Crackout (video game)

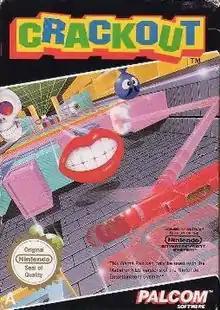
European cover art

is a video game by Konami that was released in Japan for the Family Computer Disk System on December 13, 1986, and in Europe and Australia for the Nintendo Entertainment System in 1991. It is a Breakout clone, with some additional elements not normally found in other games in the genre.